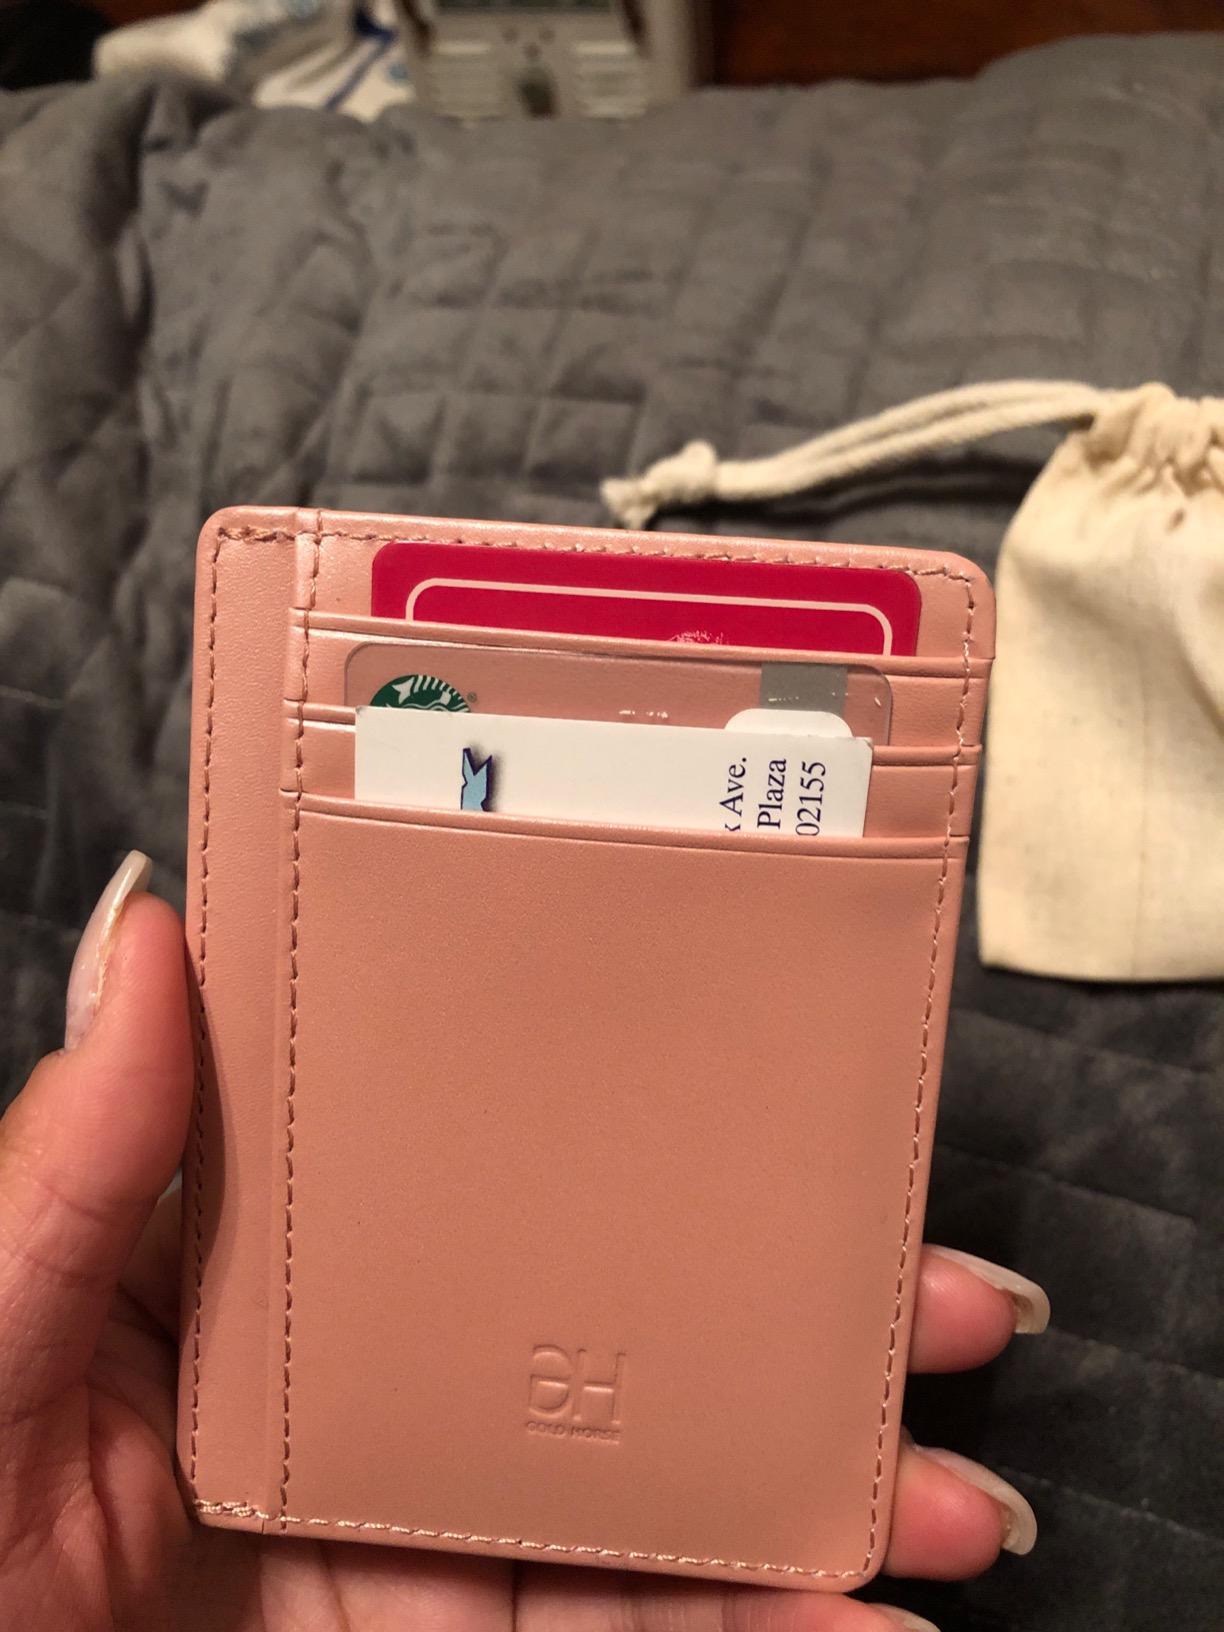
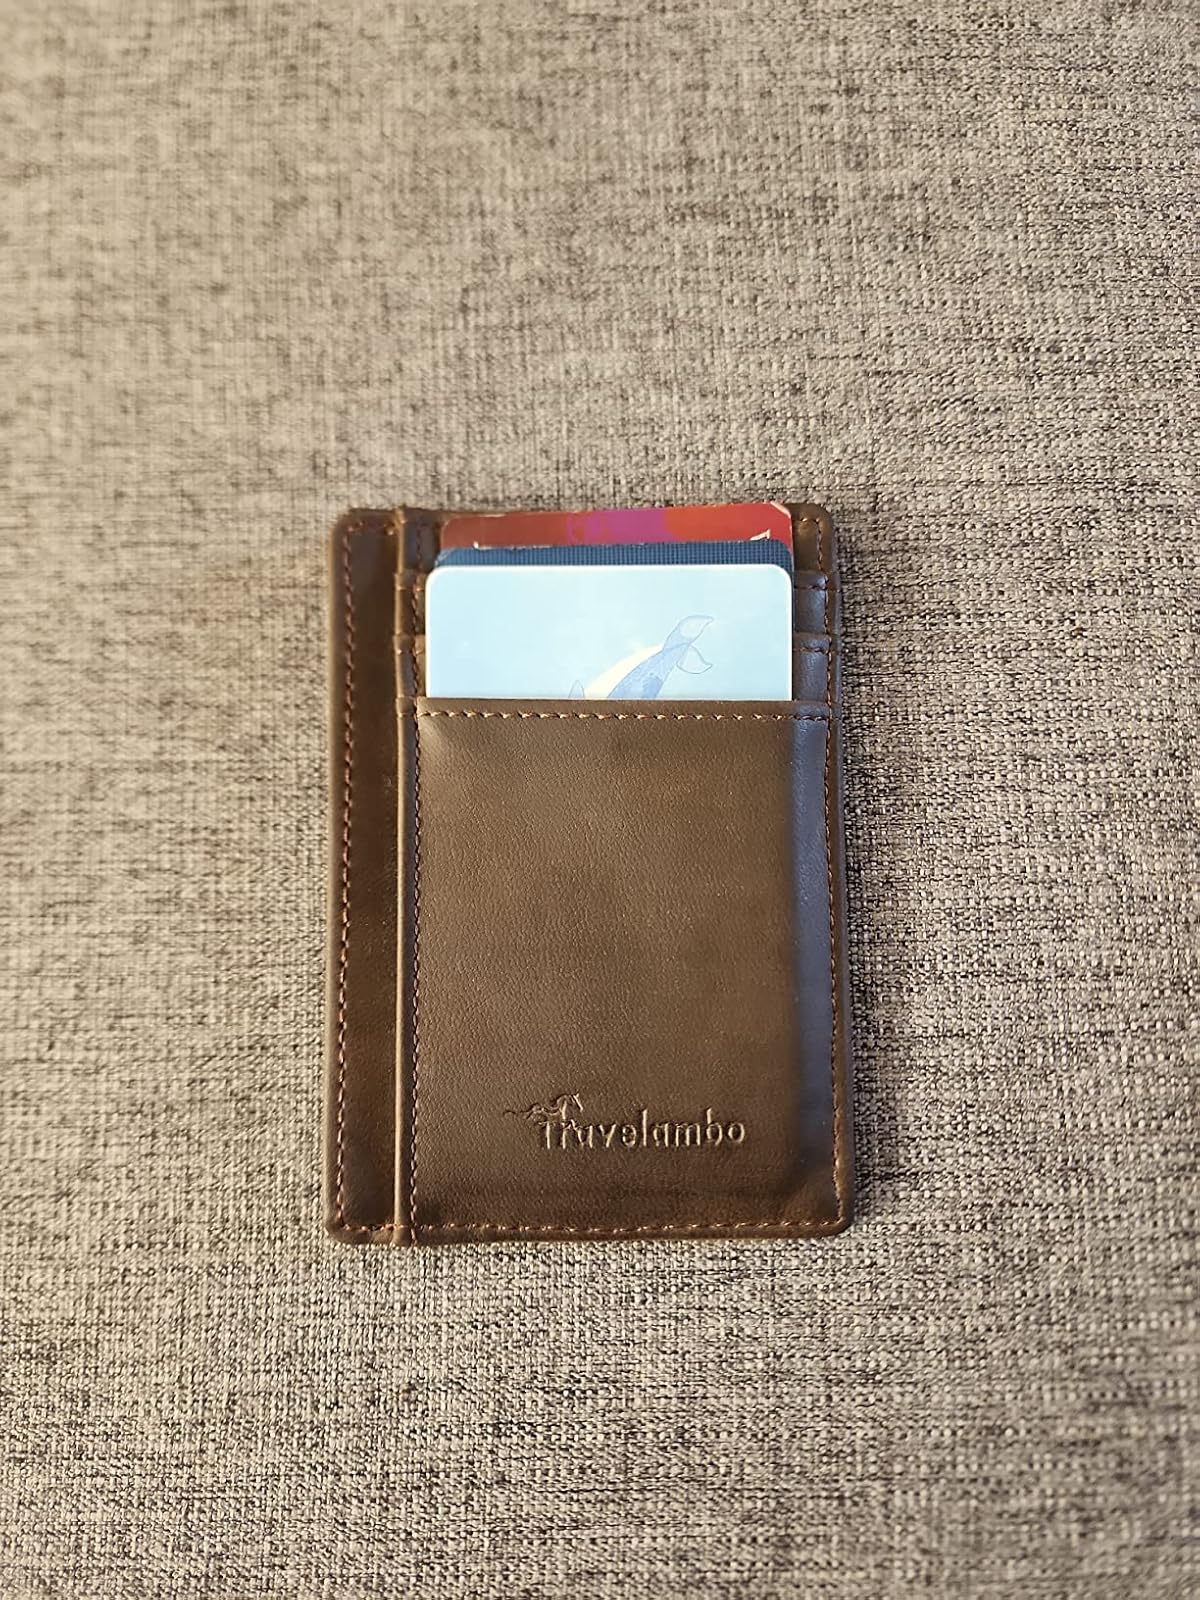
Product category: accessories_wallet
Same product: no